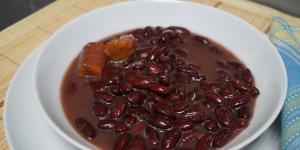
judias pintas con verduras